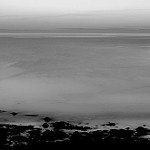
Label: B & W